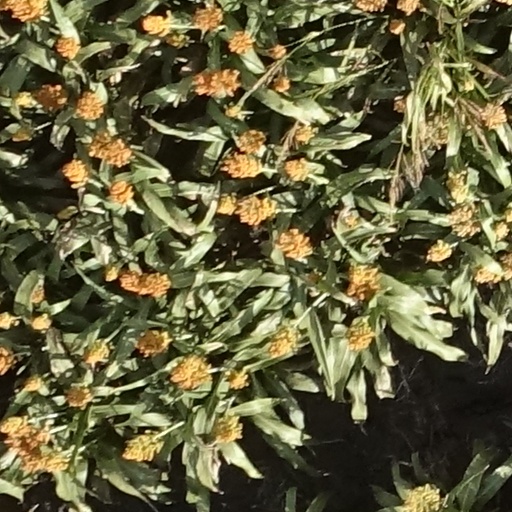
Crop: sorghum